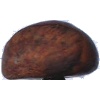
Label: chestnut